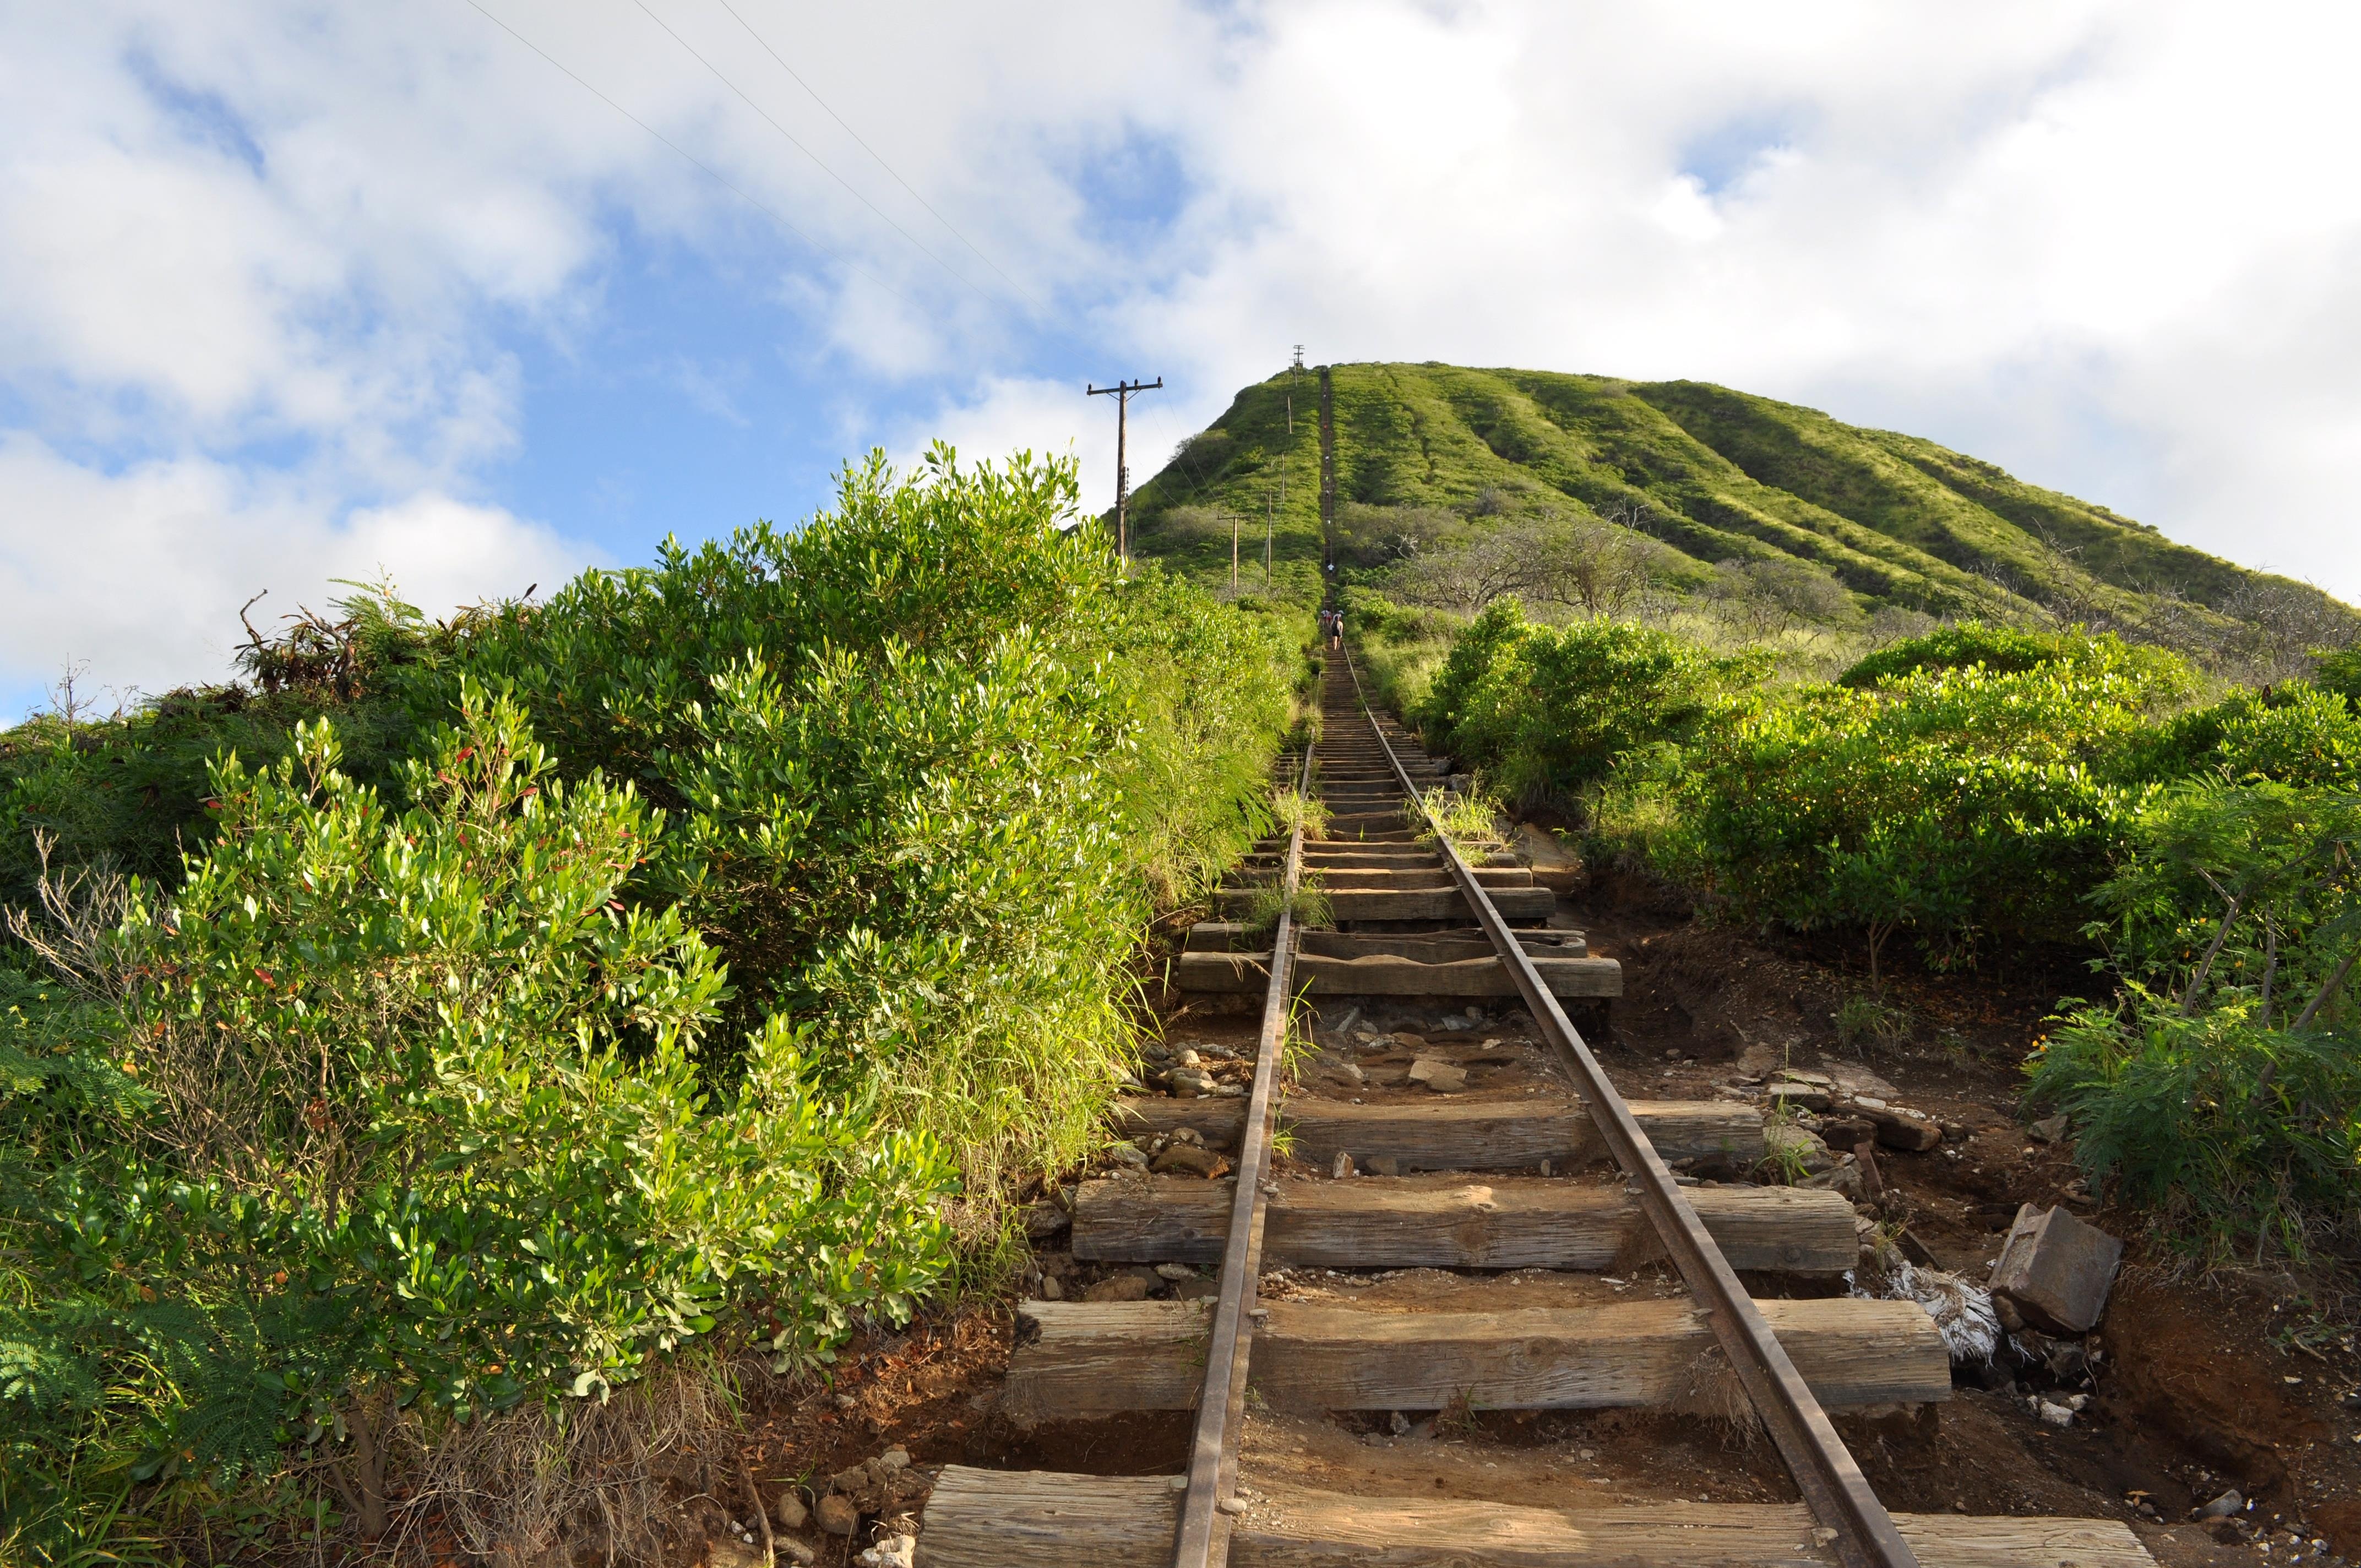
landscape, ocean, mountain, track, field, farm, hill, flower, village, transport, jungle, tropical, hawaii, agriculture, garden, plantation, diamond, oahu, honolulu, rural area